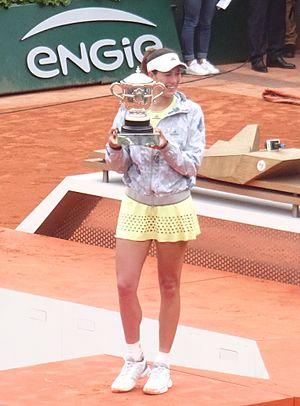
Garbiñe Muguruza Blanco, née le 8 octobre 1993 à Caracas, est une joueuse de tennis hispano-vénézuélienne jouant pour l'Espagne.
Les Internationaux de France de tennis 2016 se déroulent du 22 mai au 5 juin 2016 au Stade Roland-Garros à Paris. Il s'agit de la 115ᵉ édition du tournoi de tennis professionnel des Internationaux de France de tennis, deuxième levée de la tournée du Grand Chelem. En s'imposant pour la première fois de sa carrière dans le simple messieurs, en finale face à Andy Murray, le n°1 mondial Novak Djokovic réalise un Grand Chelem à cheval sur deux saisons et devient le premier tennisman à détenir simultanément les quatre titres majeurs depuis Rod Laver en 1969. Dans le simple dames, Garbine Muguruza remporte son premier grand titre en dominant Serena Williams en deux sets.